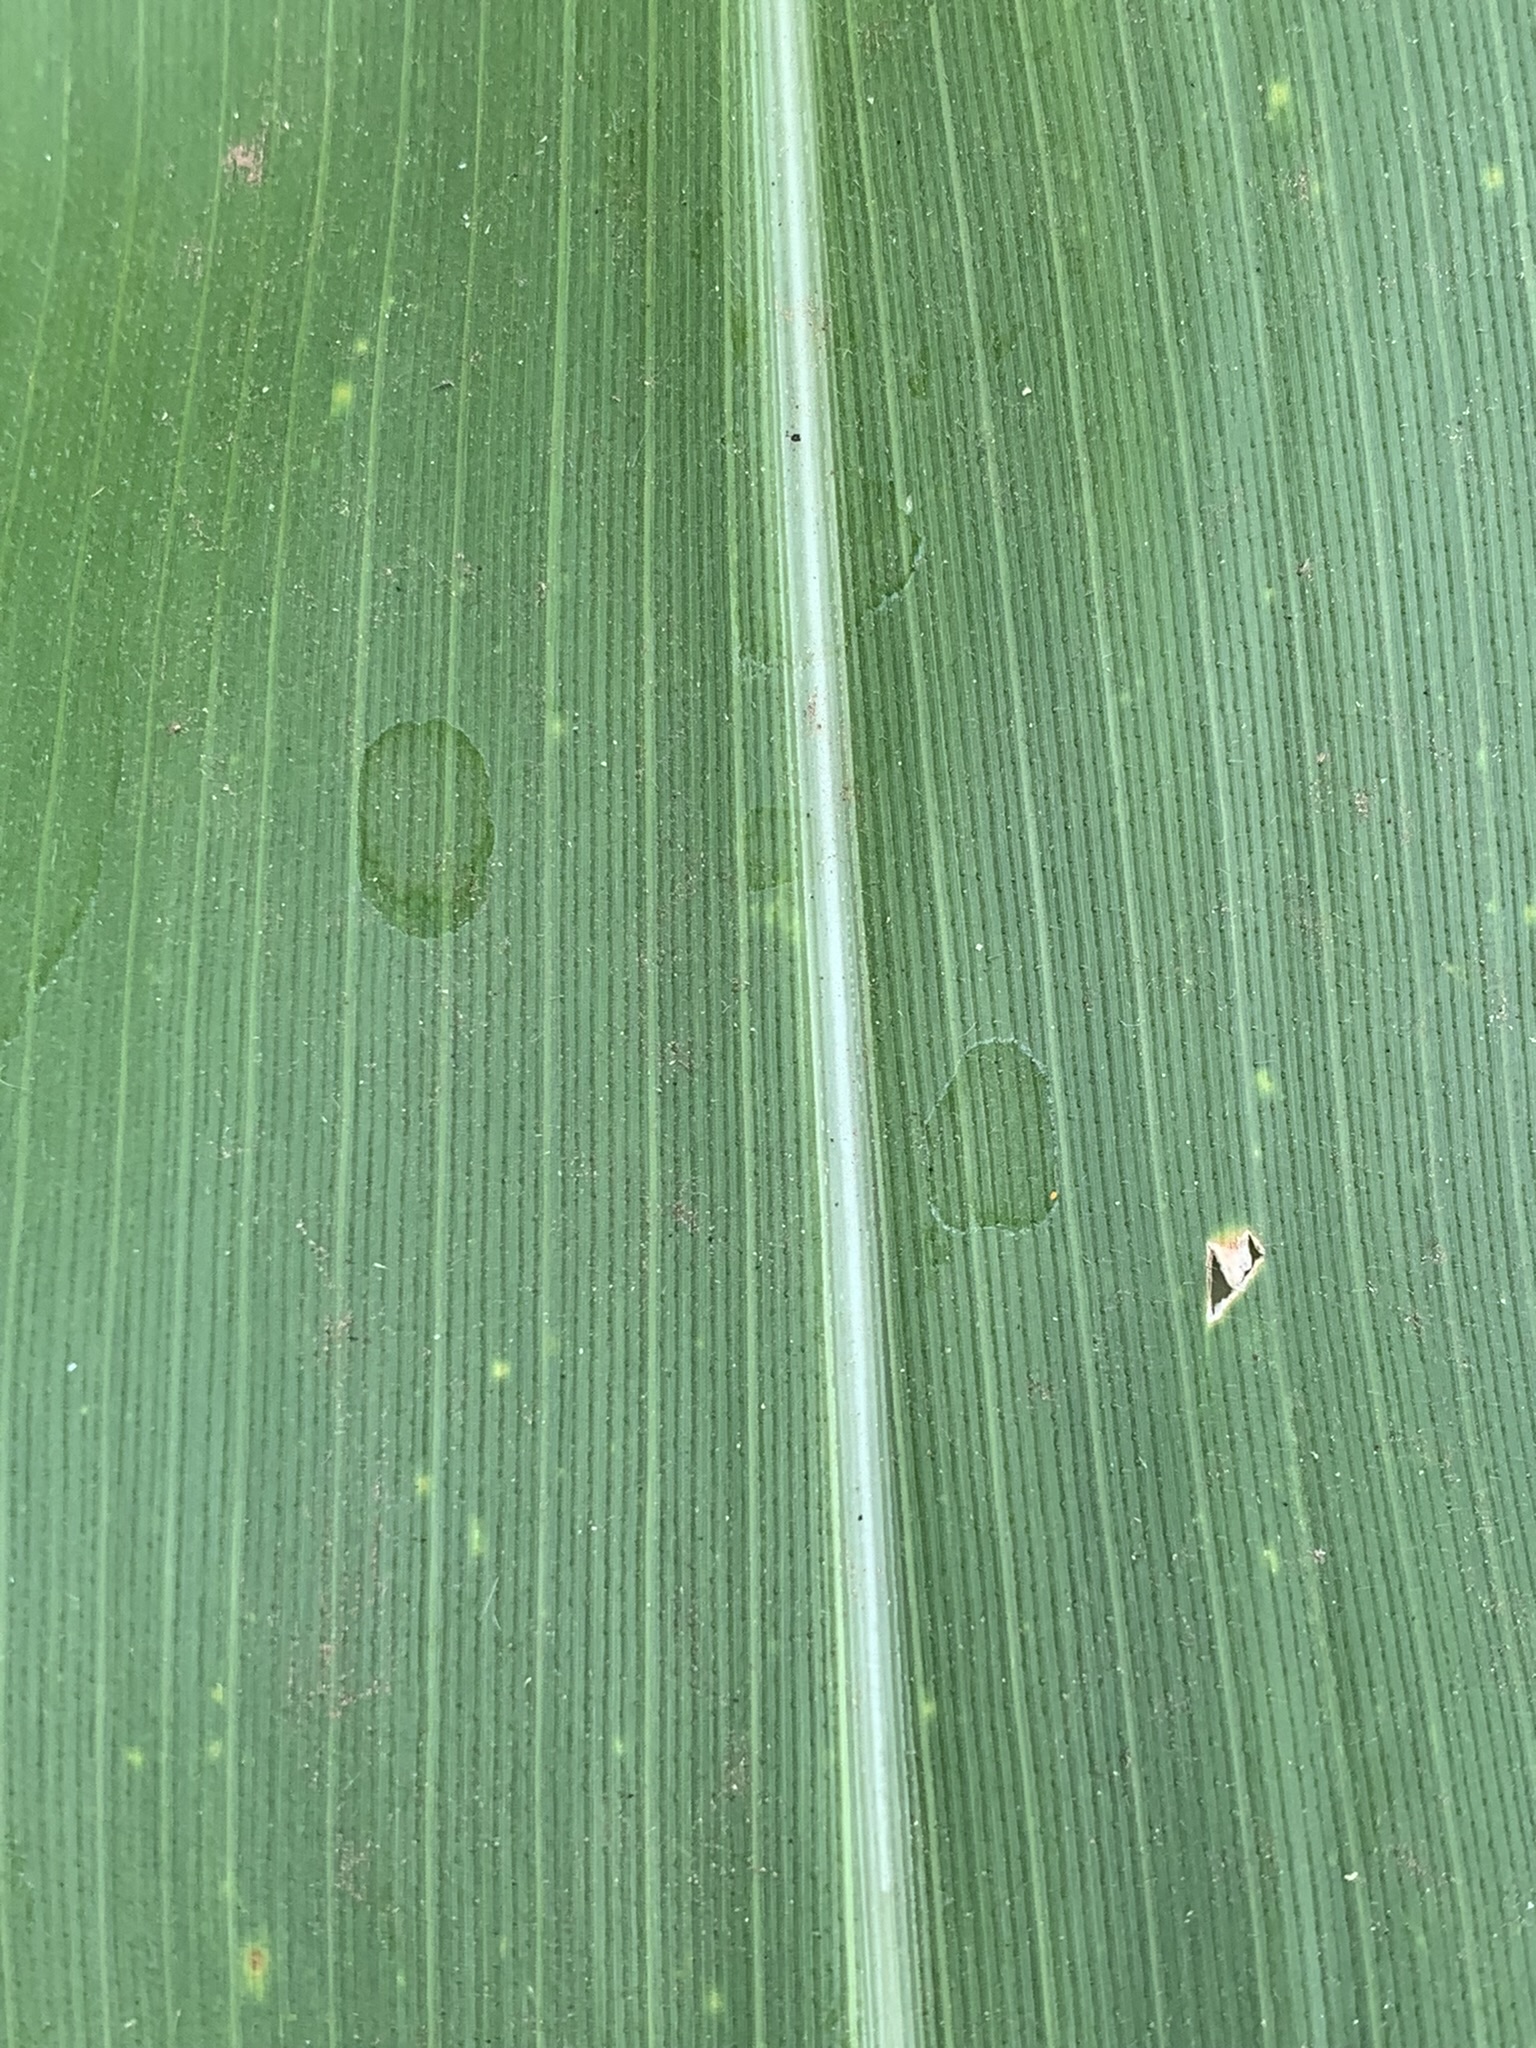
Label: Healthy